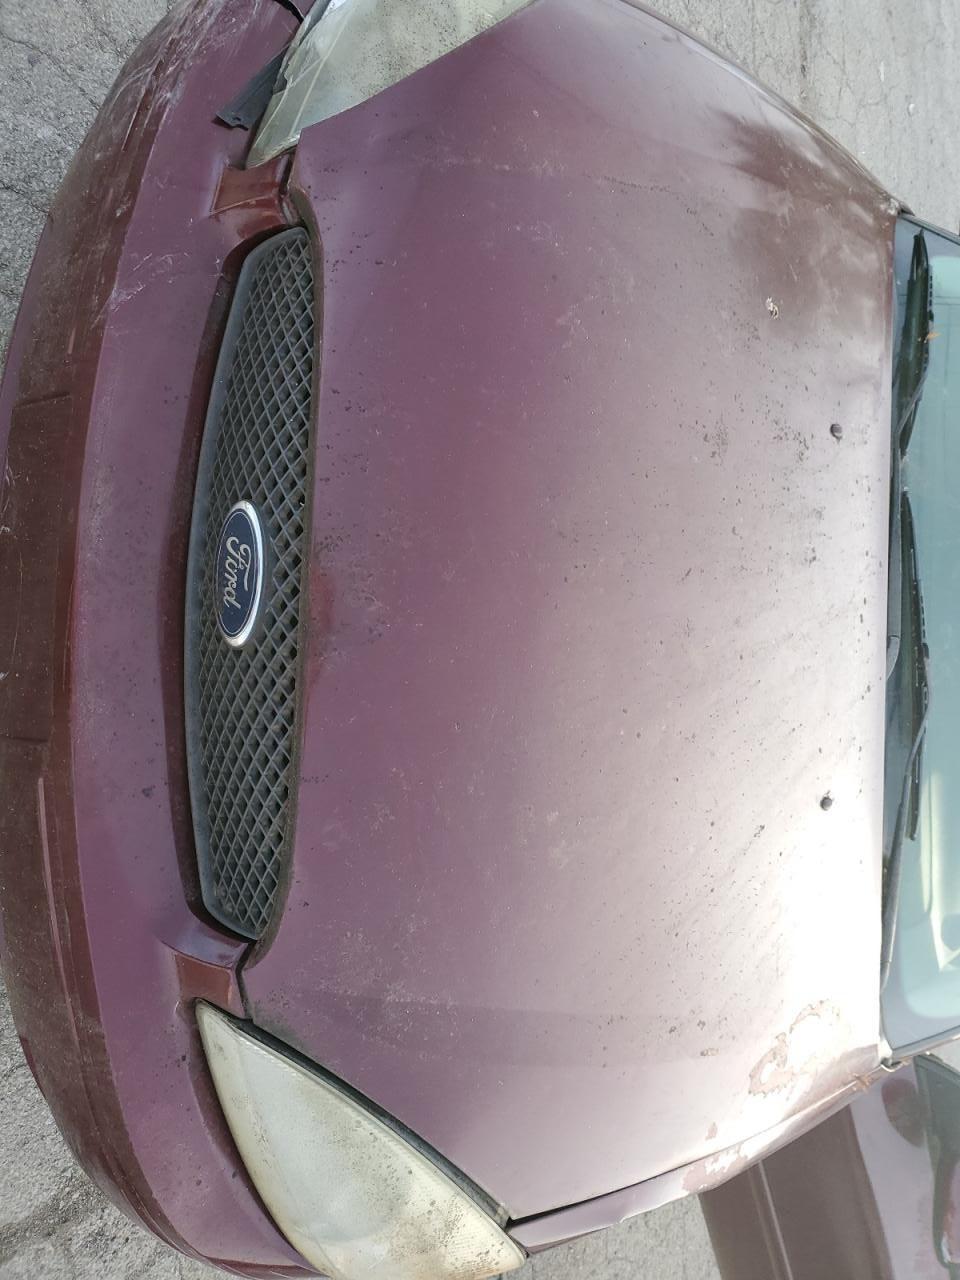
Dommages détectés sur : pare-choc avant, feu avant droit, feu avant gauche, capot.
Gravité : mineur